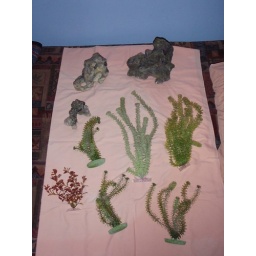
Various plants and rocks for fish to swim around and hide in.